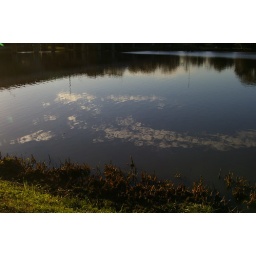
cross in the water in the clouds